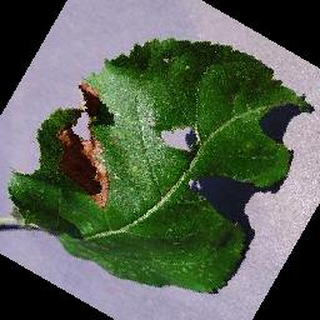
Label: apple_black_rot